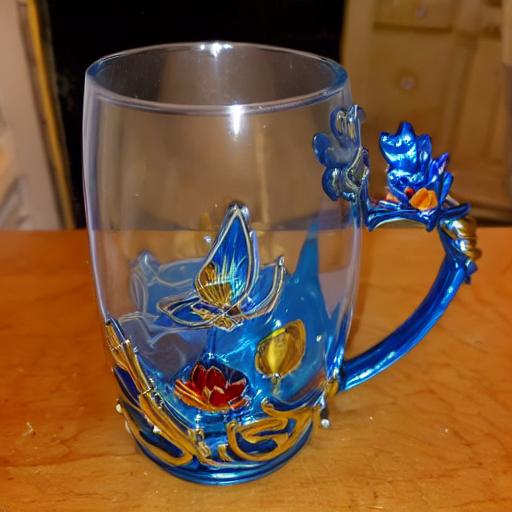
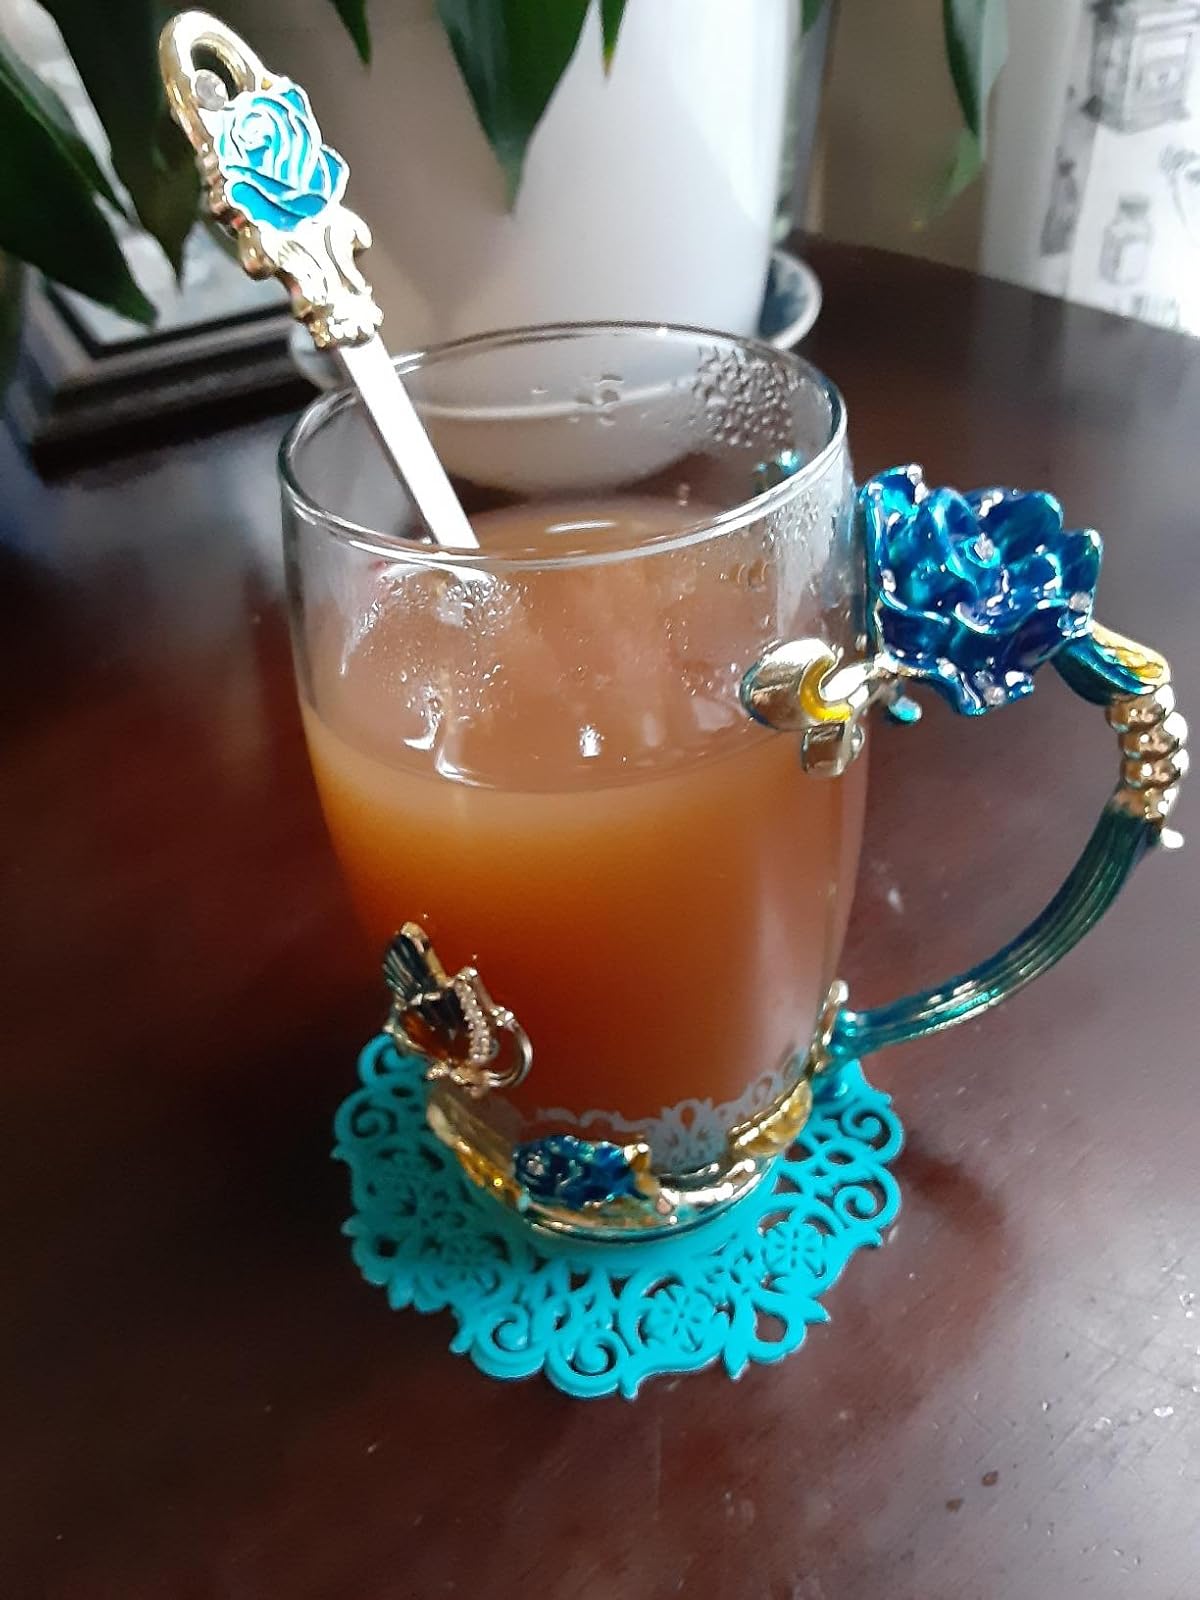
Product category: items_mug
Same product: no